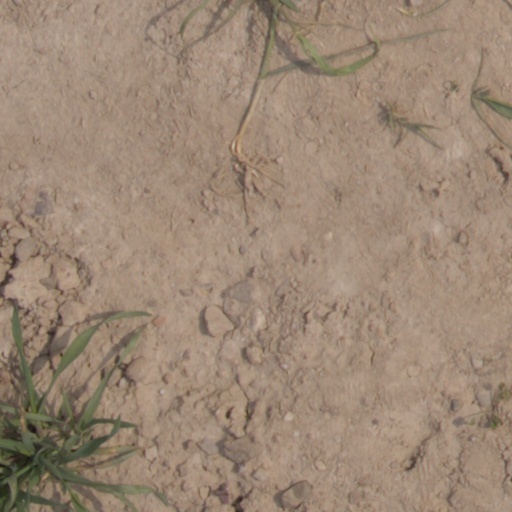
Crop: wheat